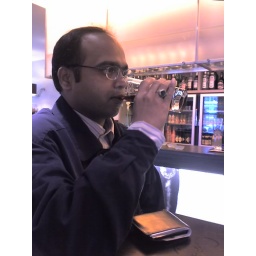
in antwerp we were thirsty so we drank water in a bar we could not find shops selling water